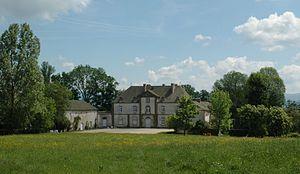
Château du Chassan (Cantal) Faverolles, Auvergne, France
Cet article recense les monuments historiques du département du Cantal, en France.
Faverolles est une ancienne commune française, située dans le département du Cantal en région Auvergne-Rhône-Alpes. Elle a fusionné le 1ᵉʳ janvier 2016 avec les communes de Loubaresse, Saint-Just et Saint-Marc pour constituer la commune nouvelle de Val d'Arcomie.
Le château du Chassan est un château situé sur la commune de Faverolles dans le Cantal, dans la région de Saint-Flour.